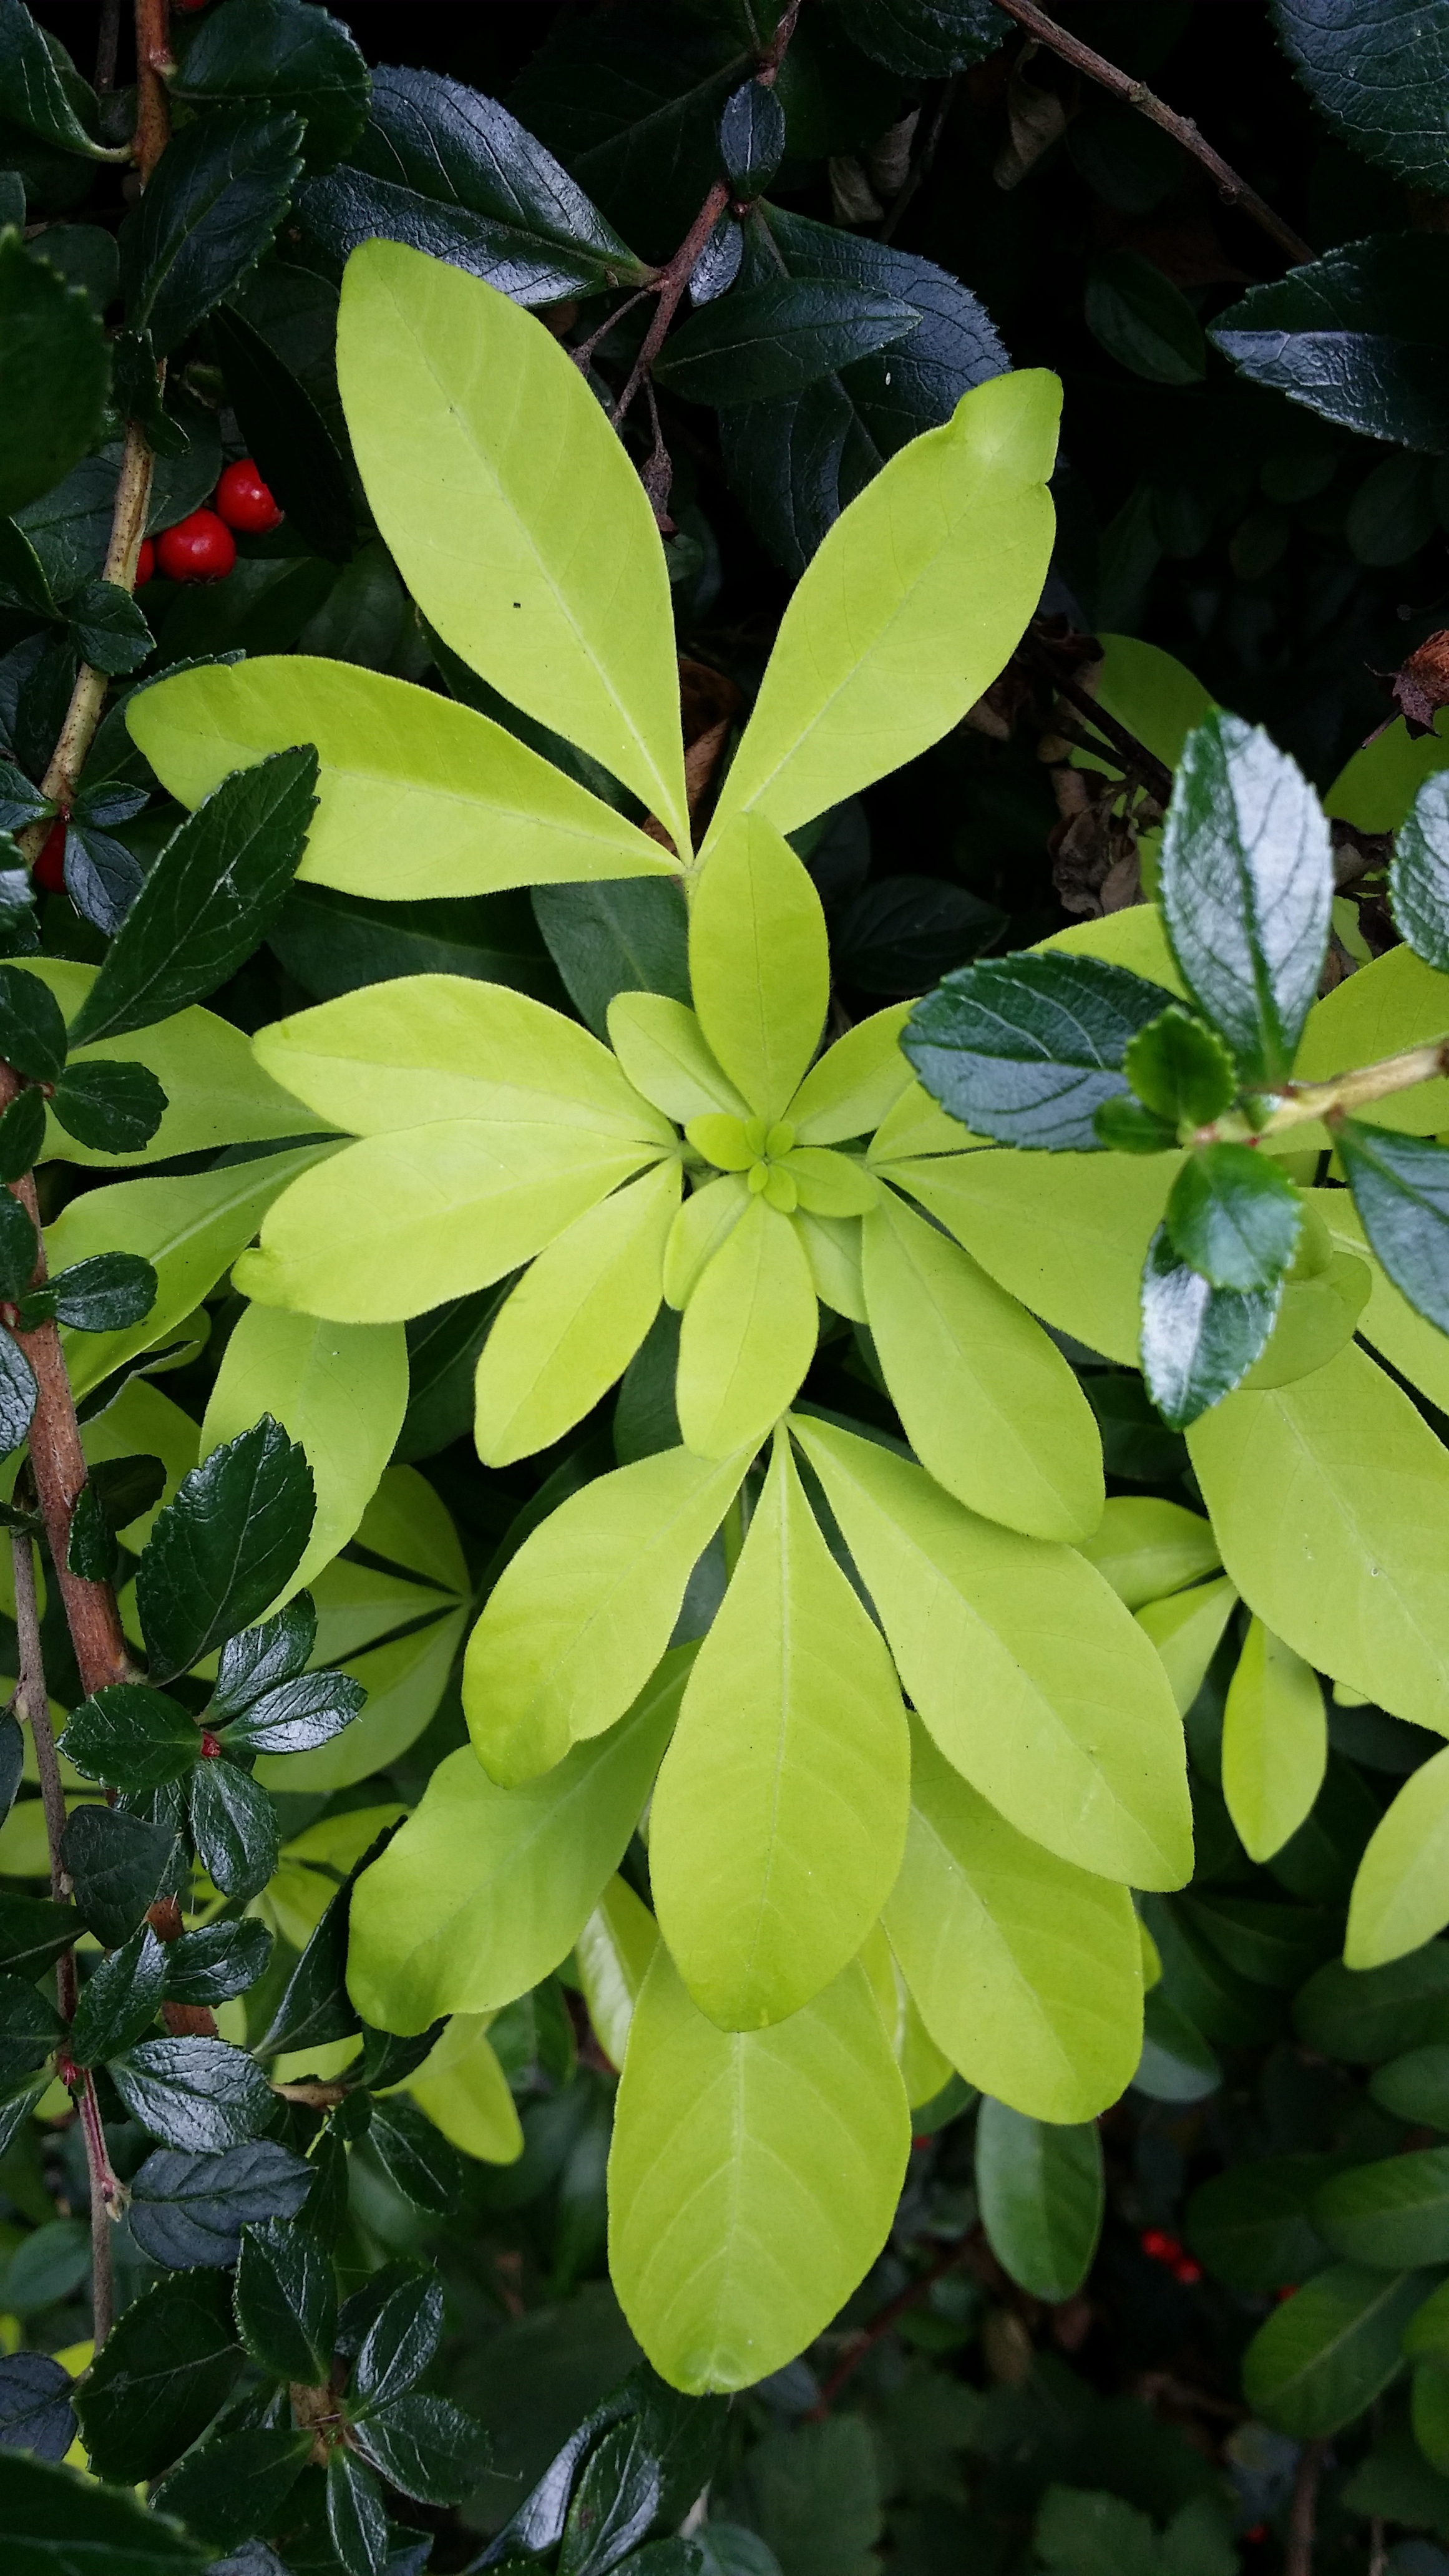
tree, branch, plant, leaf, flower, green, produce, evergreen, fresh, botany, flora, leaves, shrub, flowering plant, woody plant, land plant